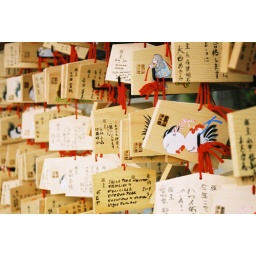
Everyone's wishes for the new year hang on these wooden plates at the Kiyomizu Temple in Kyoto.